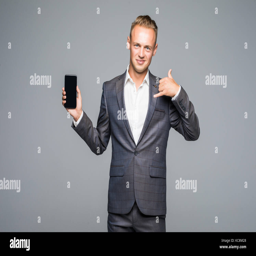
young attractive man in a blue suit with the phone shows a hand gesture call me